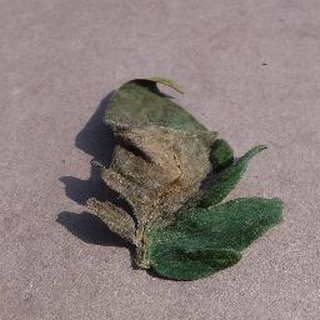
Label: tomato_late_blight